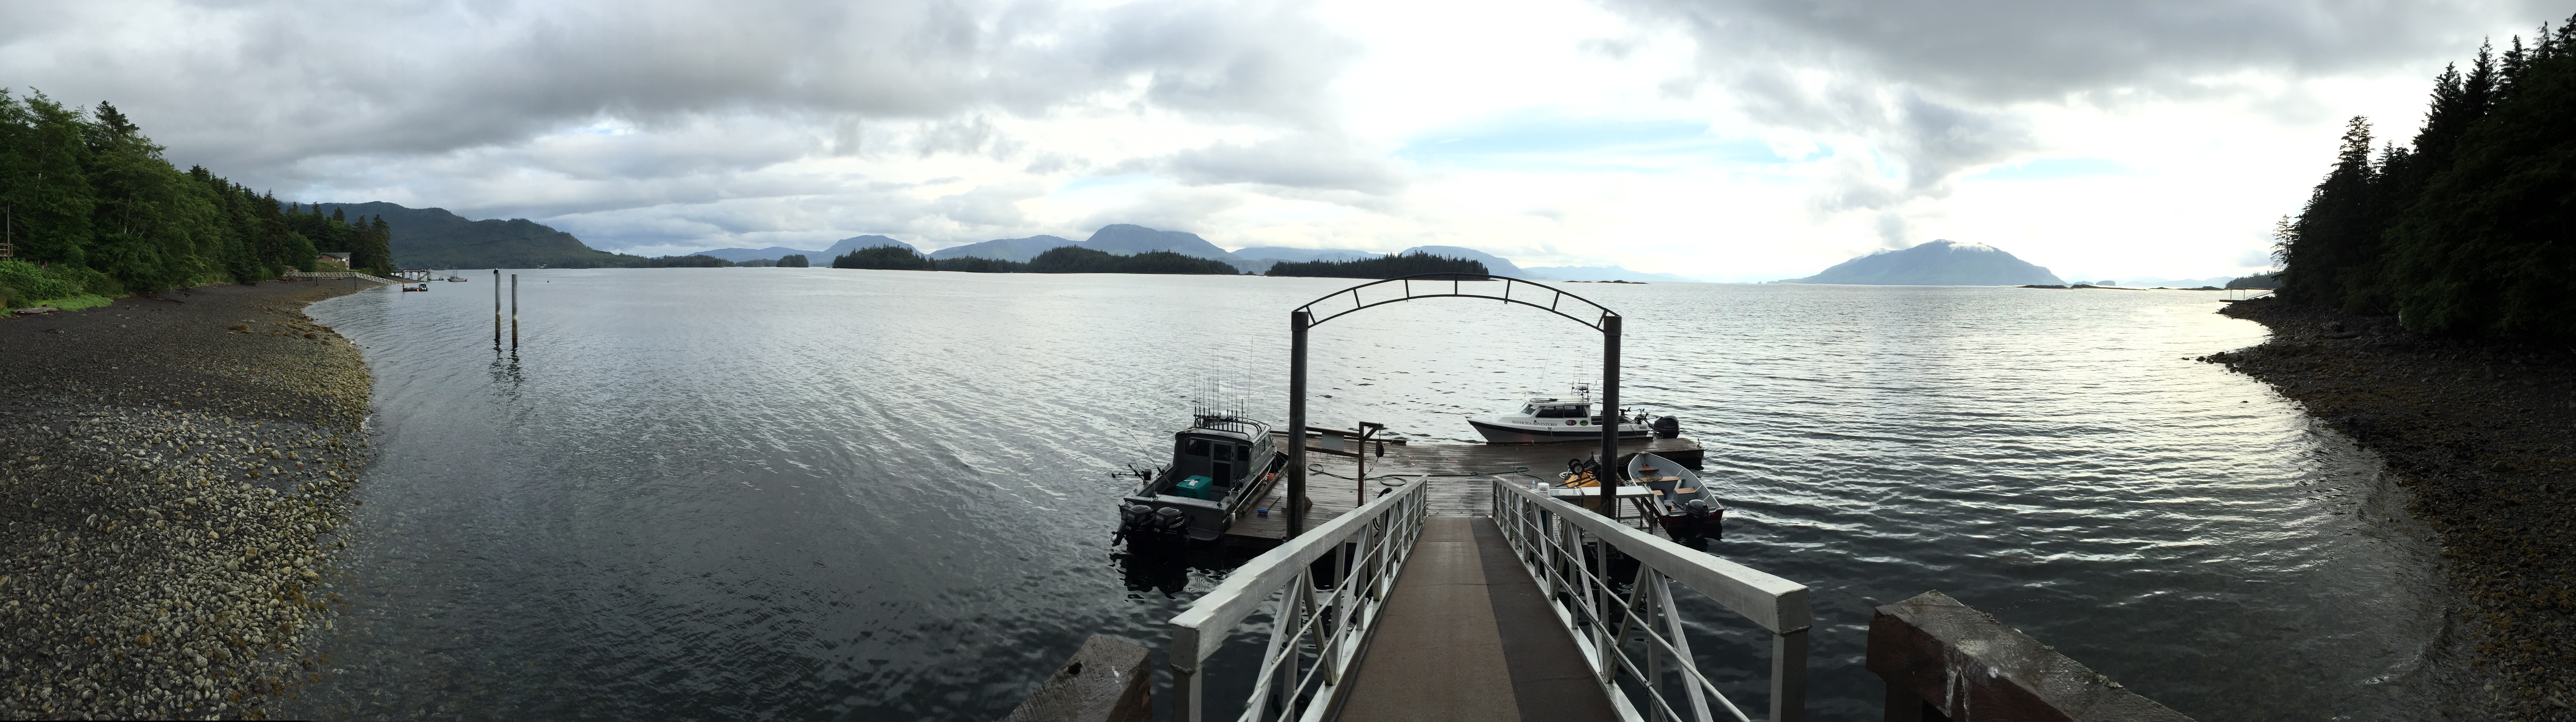
sea, water, nature, ocean, dock, sky, sunset, boat, pier, canal, panorama, panoramic, tranquility, vehicle, scenic, peaceful, seascape, bay, harbor, fjord, reservoir, waterway, outdoors, infrastructure, channel, alaska, loch, landform